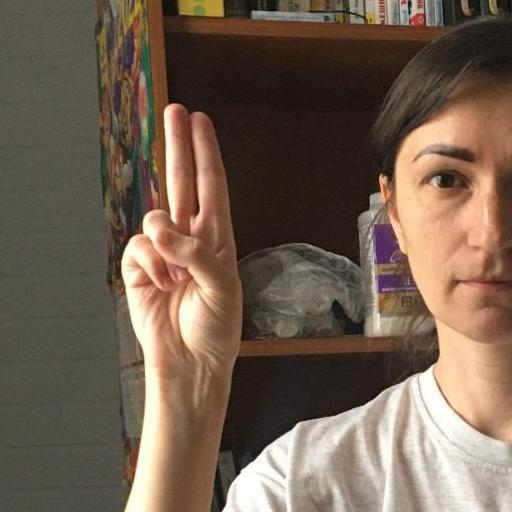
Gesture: two_up